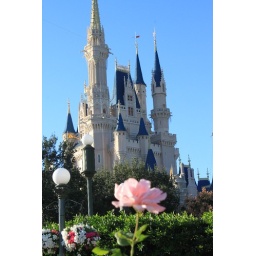
Located in the plaza rose garden between cinderella's castle and tomorrowland